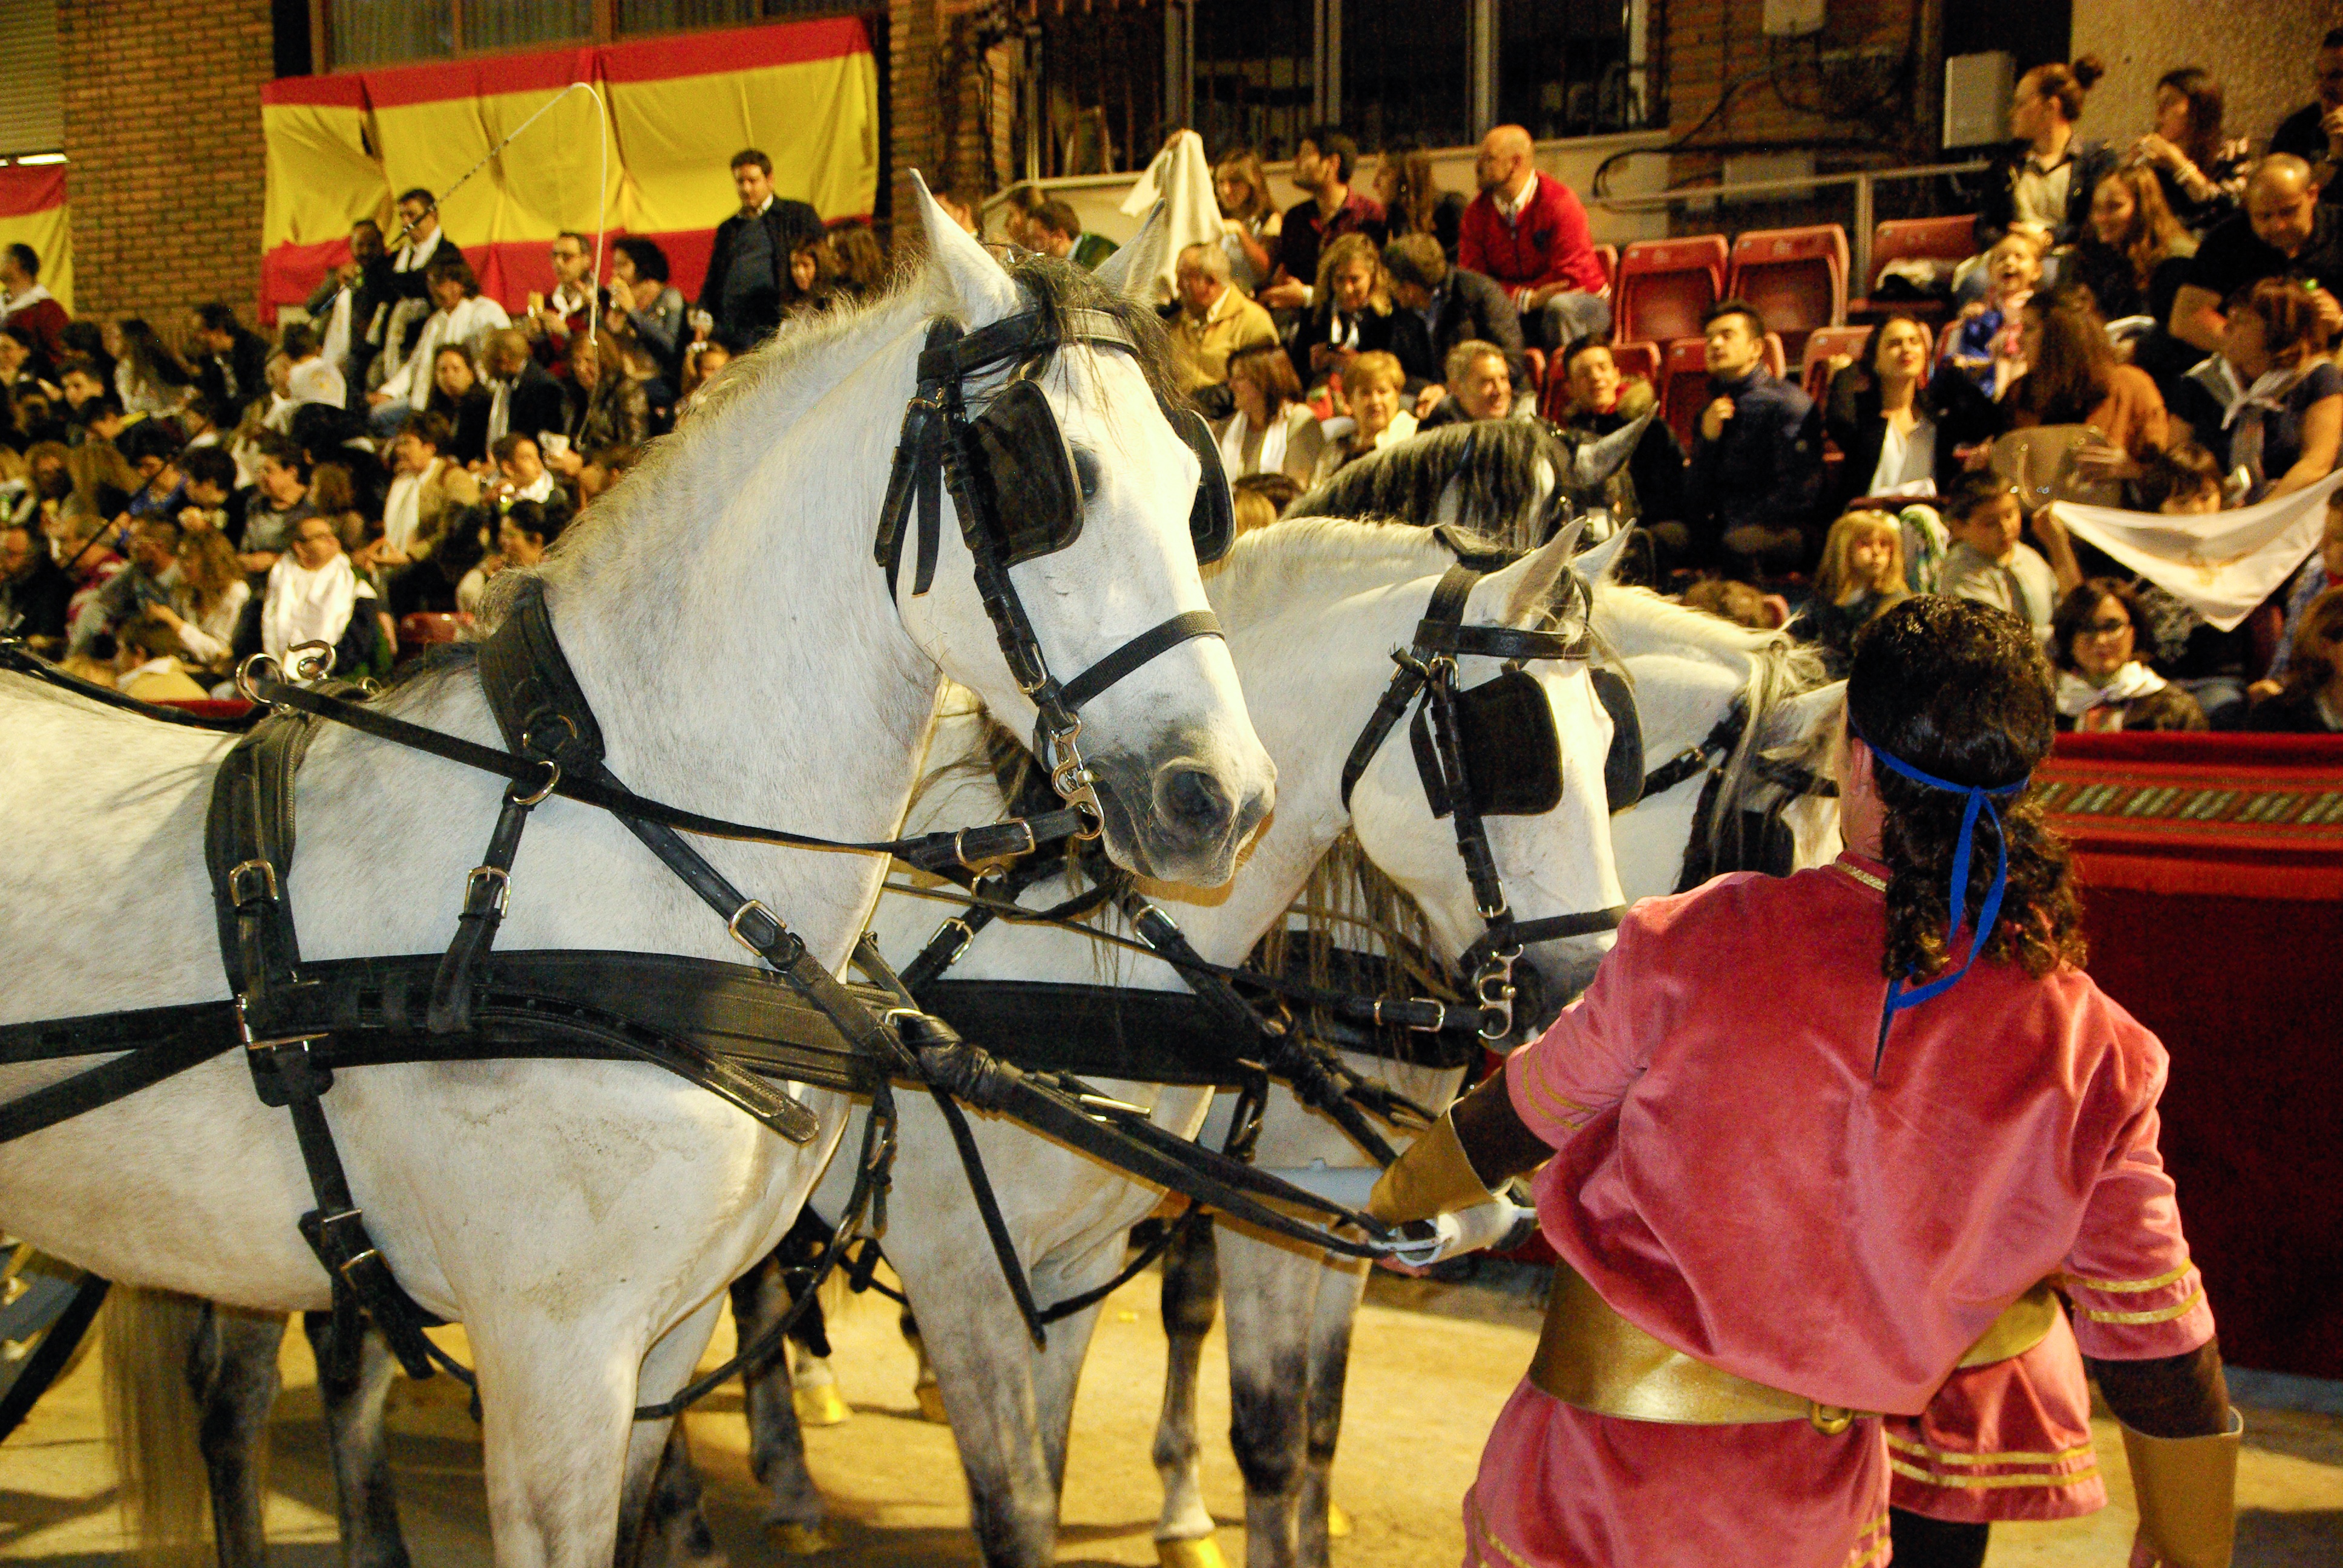
vehicle, horse, parade, carriage, hitch, pack animal, horse like mammal, horse harness, lorca, andalusian horses